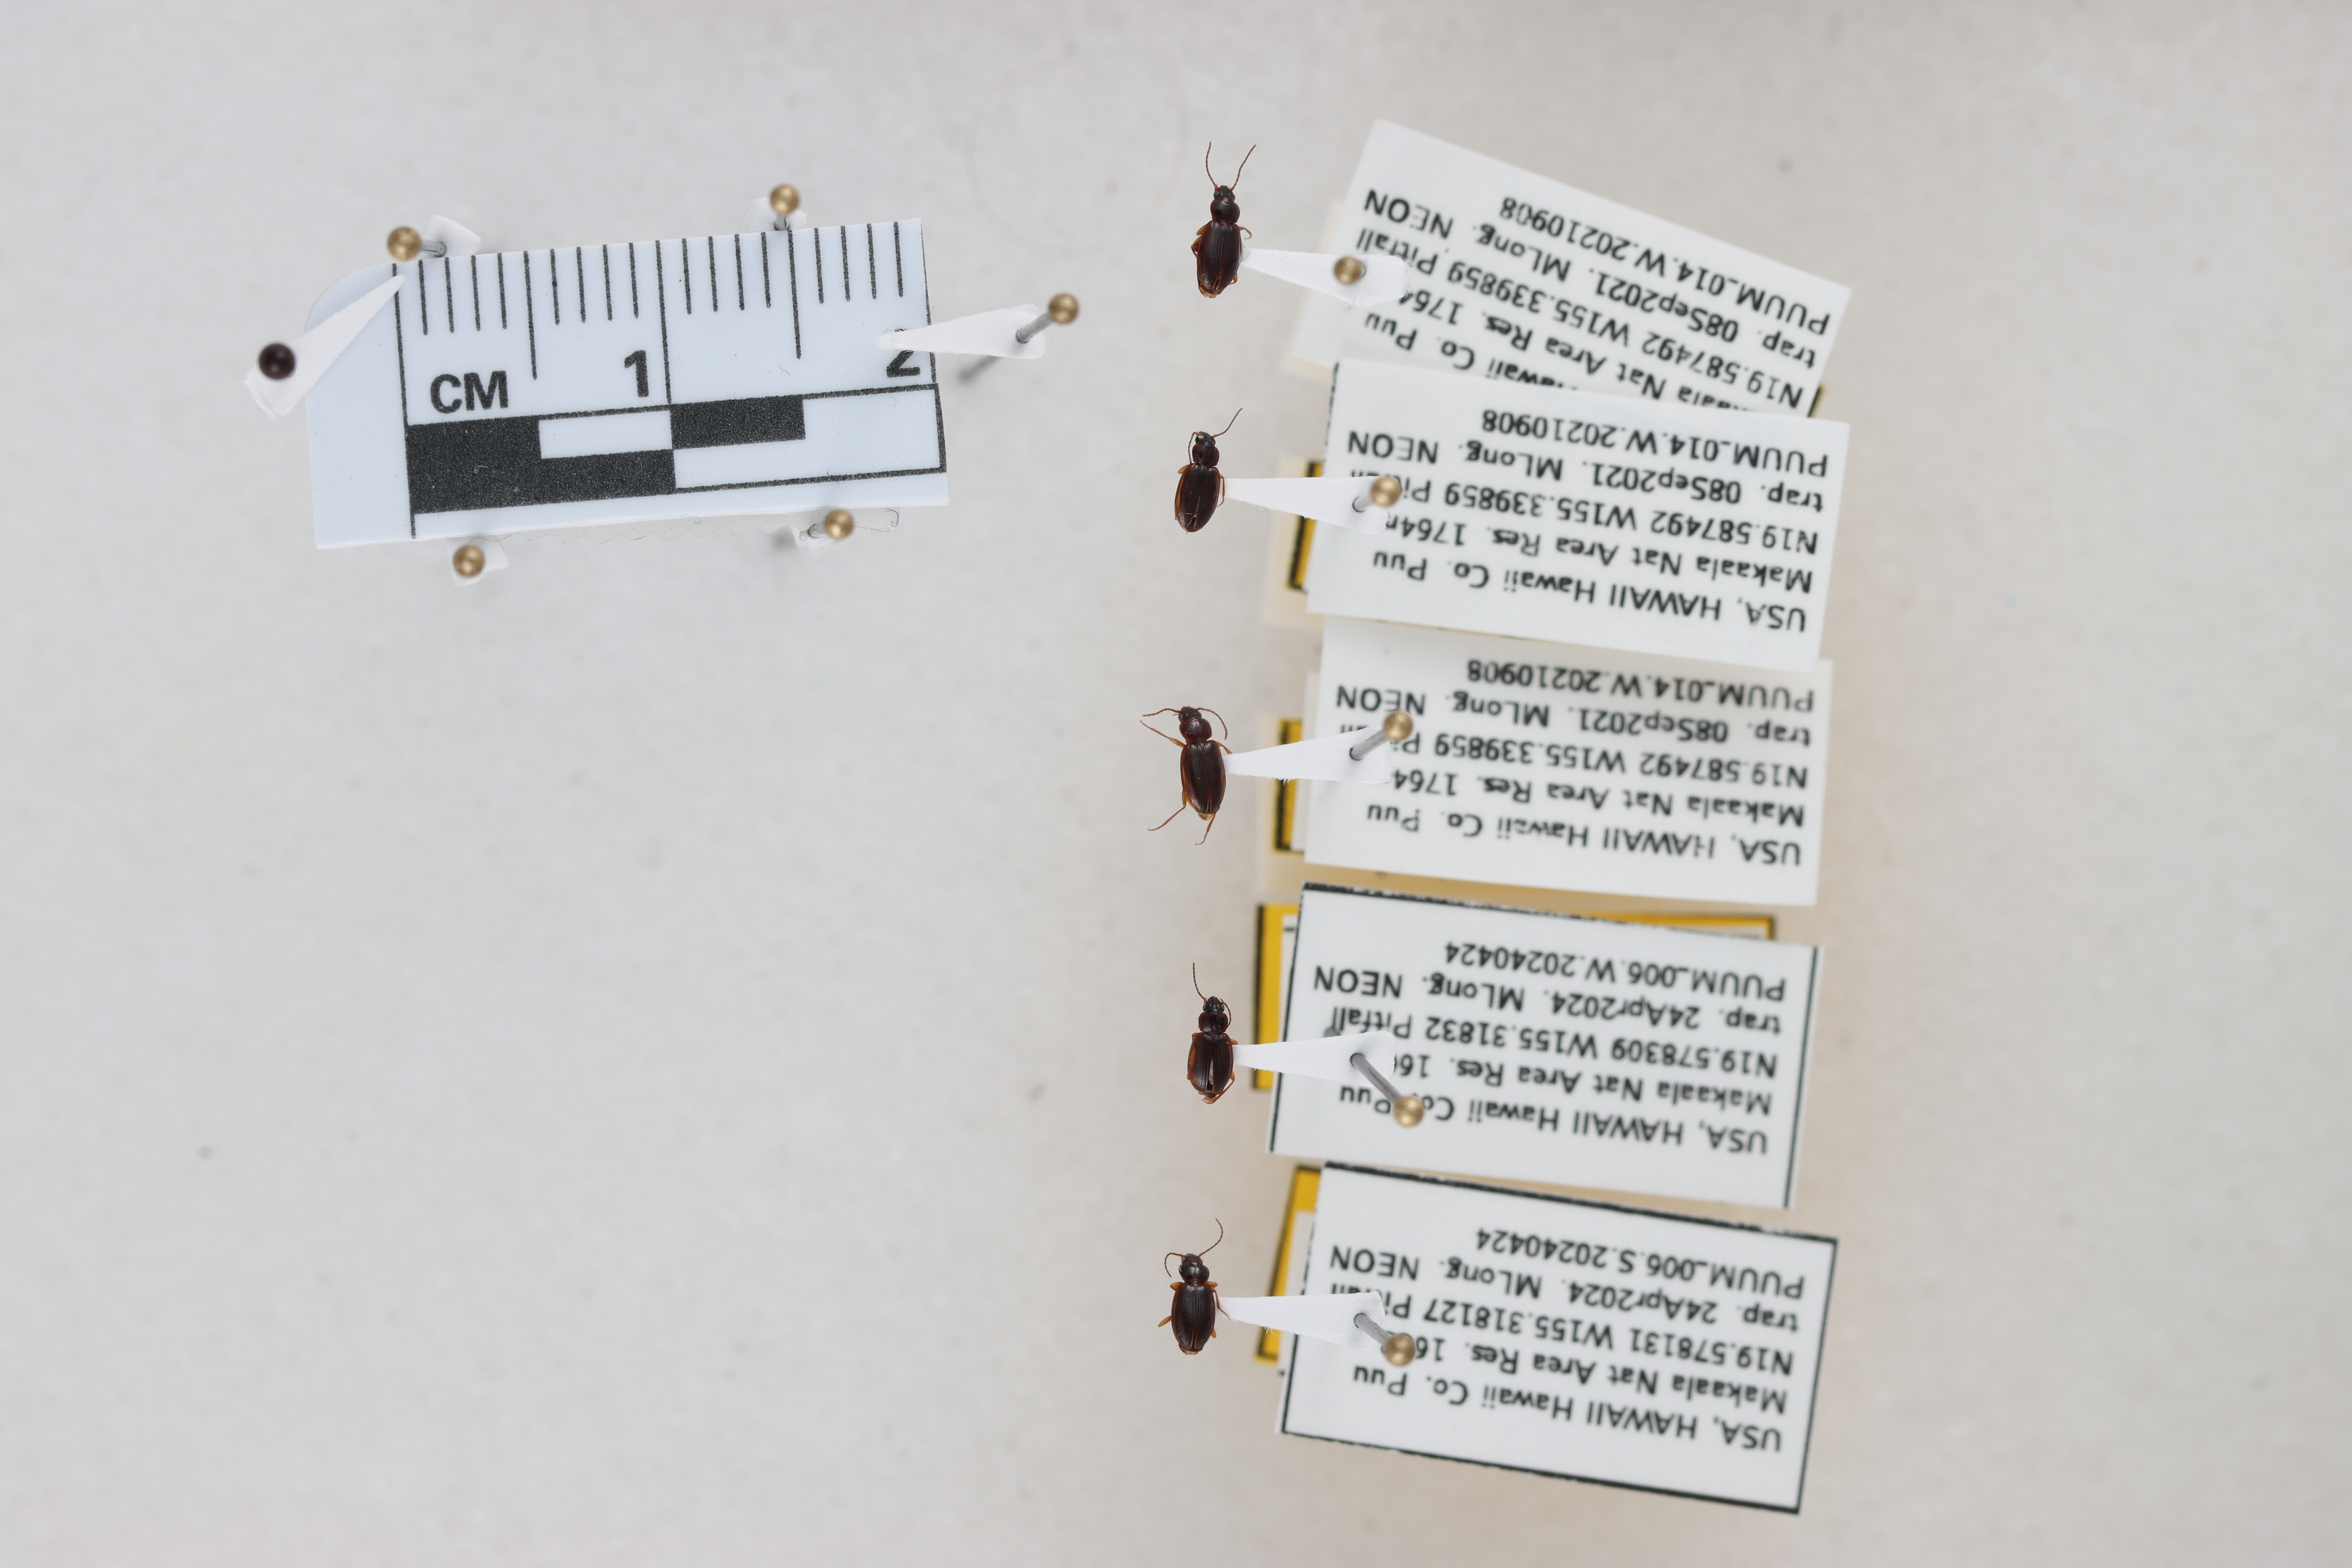
Beetle 1 — elytra length: 0.253 cm, elytra max width: 0.16 cm, basal pronotum width: 0.084 cm

Beetle 2 — elytra length: 0.239 cm, elytra max width: 0.151 cm, basal pronotum width: 0.083 cm

Beetle 3 — elytra length: 0.263 cm, elytra max width: 0.166 cm, basal pronotum width: 0.09 cm

Beetle 4 — elytra length: 0.222 cm, elytra max width: 0.159 cm, basal pronotum width: 0.092 cm

Beetle 5 — elytra length: 0.24 cm, elytra max width: 0.163 cm, basal pronotum width: 0.086 cm